Iturup

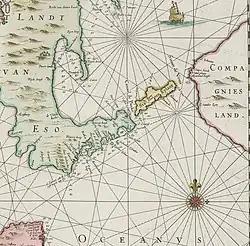
"Staten Eylant" between Hokkaido ("Eso") and the imaginary continent of "Companies Land" on Jan Janssonius's 1654 "New and Accurate Description of Japan, the Land of Eso, and Adjacent Islands"

Europeans are first recorded visiting this part of the Kurils in 1643 when the under Maarten Gerritsz Vries was exploring Hokkaido and the surrounding area for the Dutch East India Company (VOC). As with neighboring Urup, Iturup is sometimes said to have been the particular island intended in his account, but in fact his description of an enormous continental Company Land (named after the VOC) and a large and prosperous Staten Island (named after the States General) bear no relation to anything in the area, a fact established by Vitus Bering's lieutenant Martin Spanberg in a series of voyages in 1738, 1739, and 1742. The phantom Staten Island still continued to appear on European maps for decades afterward, however, and is now sometimes specifically conflated with Iturup despite its placement on most maps more closely matching Kunashiri.